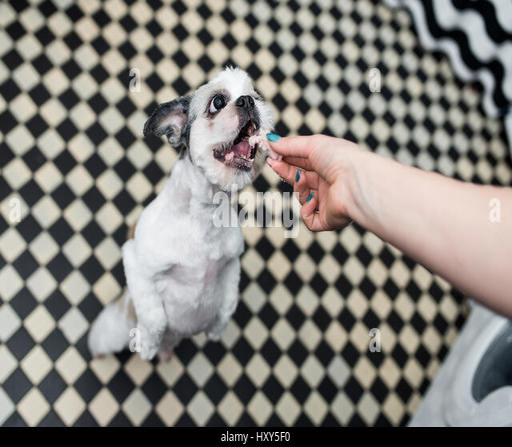
beautiful young dog with big eyes standing on the paws begs his lady for food